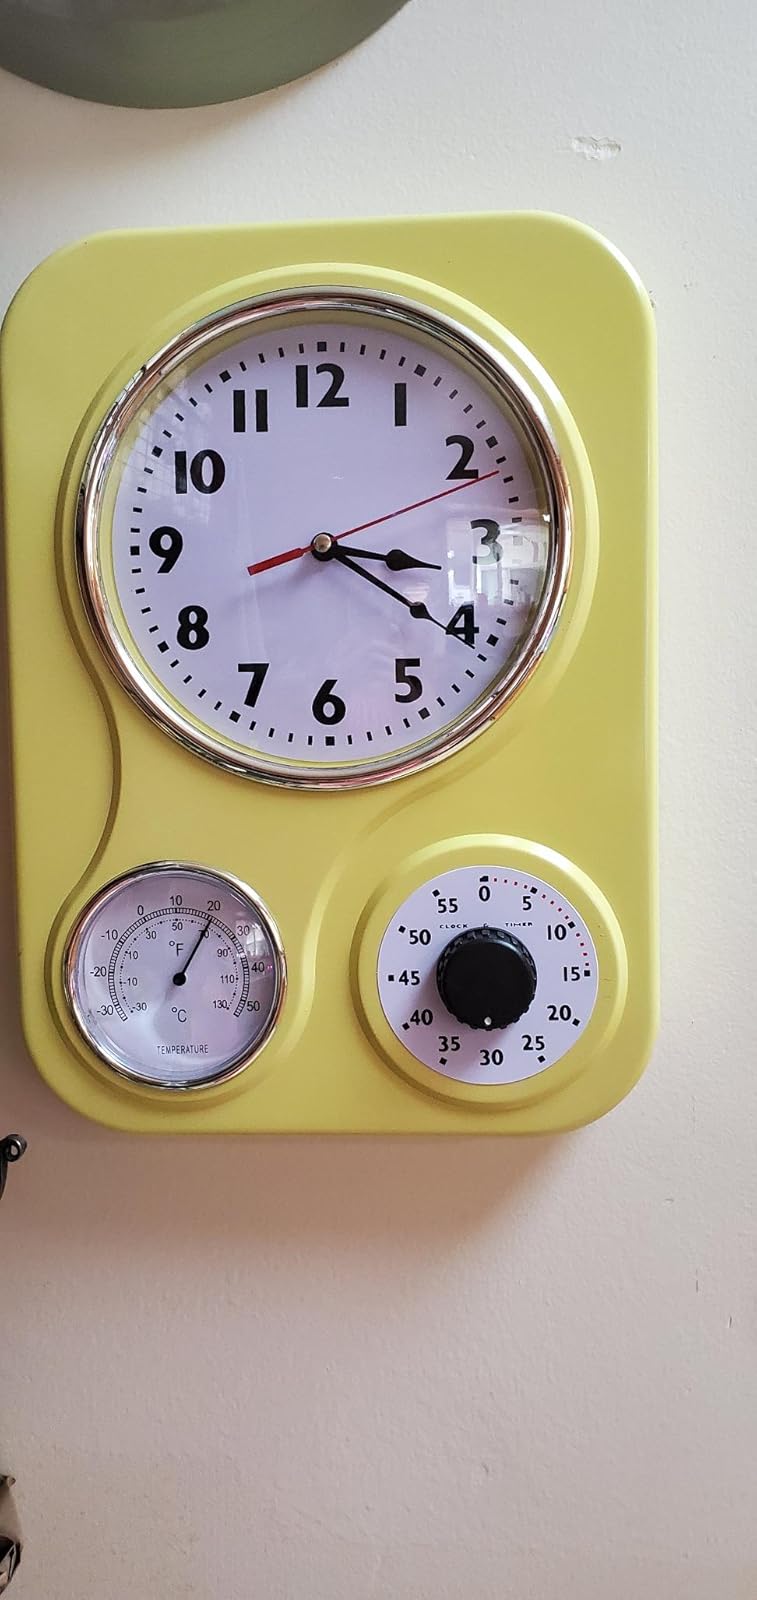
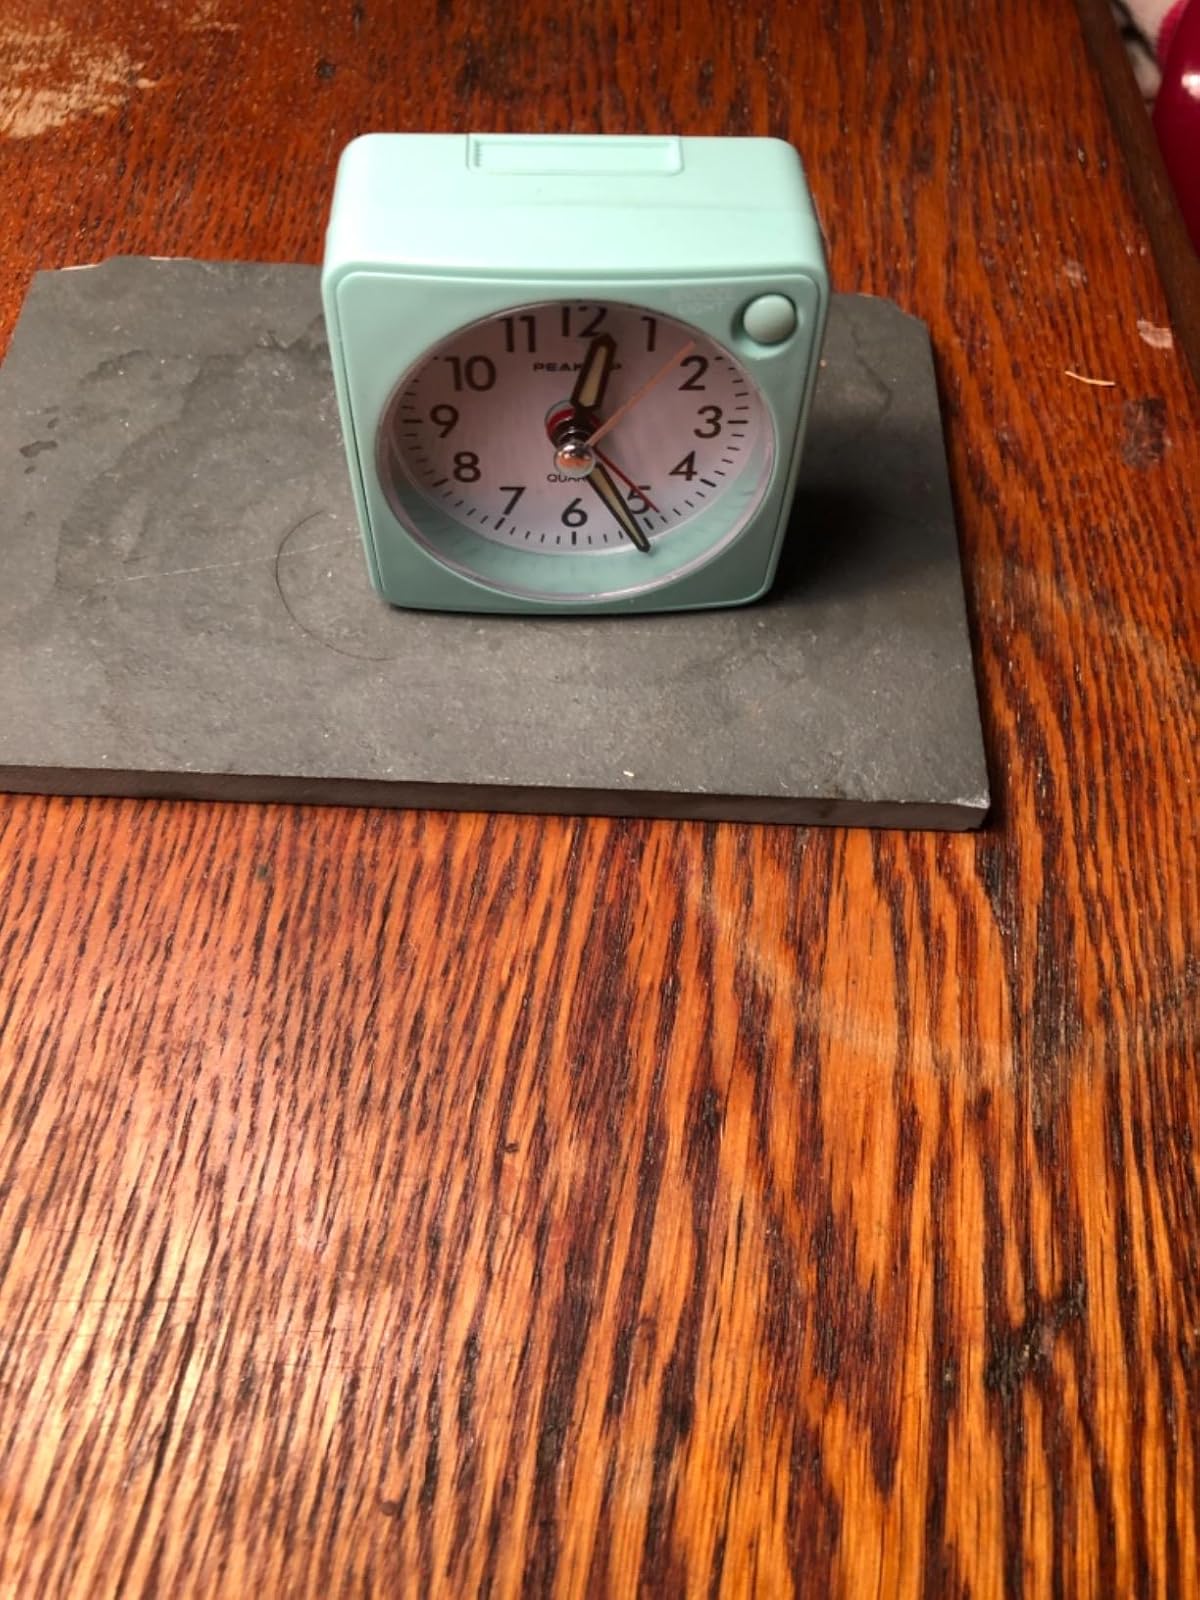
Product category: clock
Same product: no